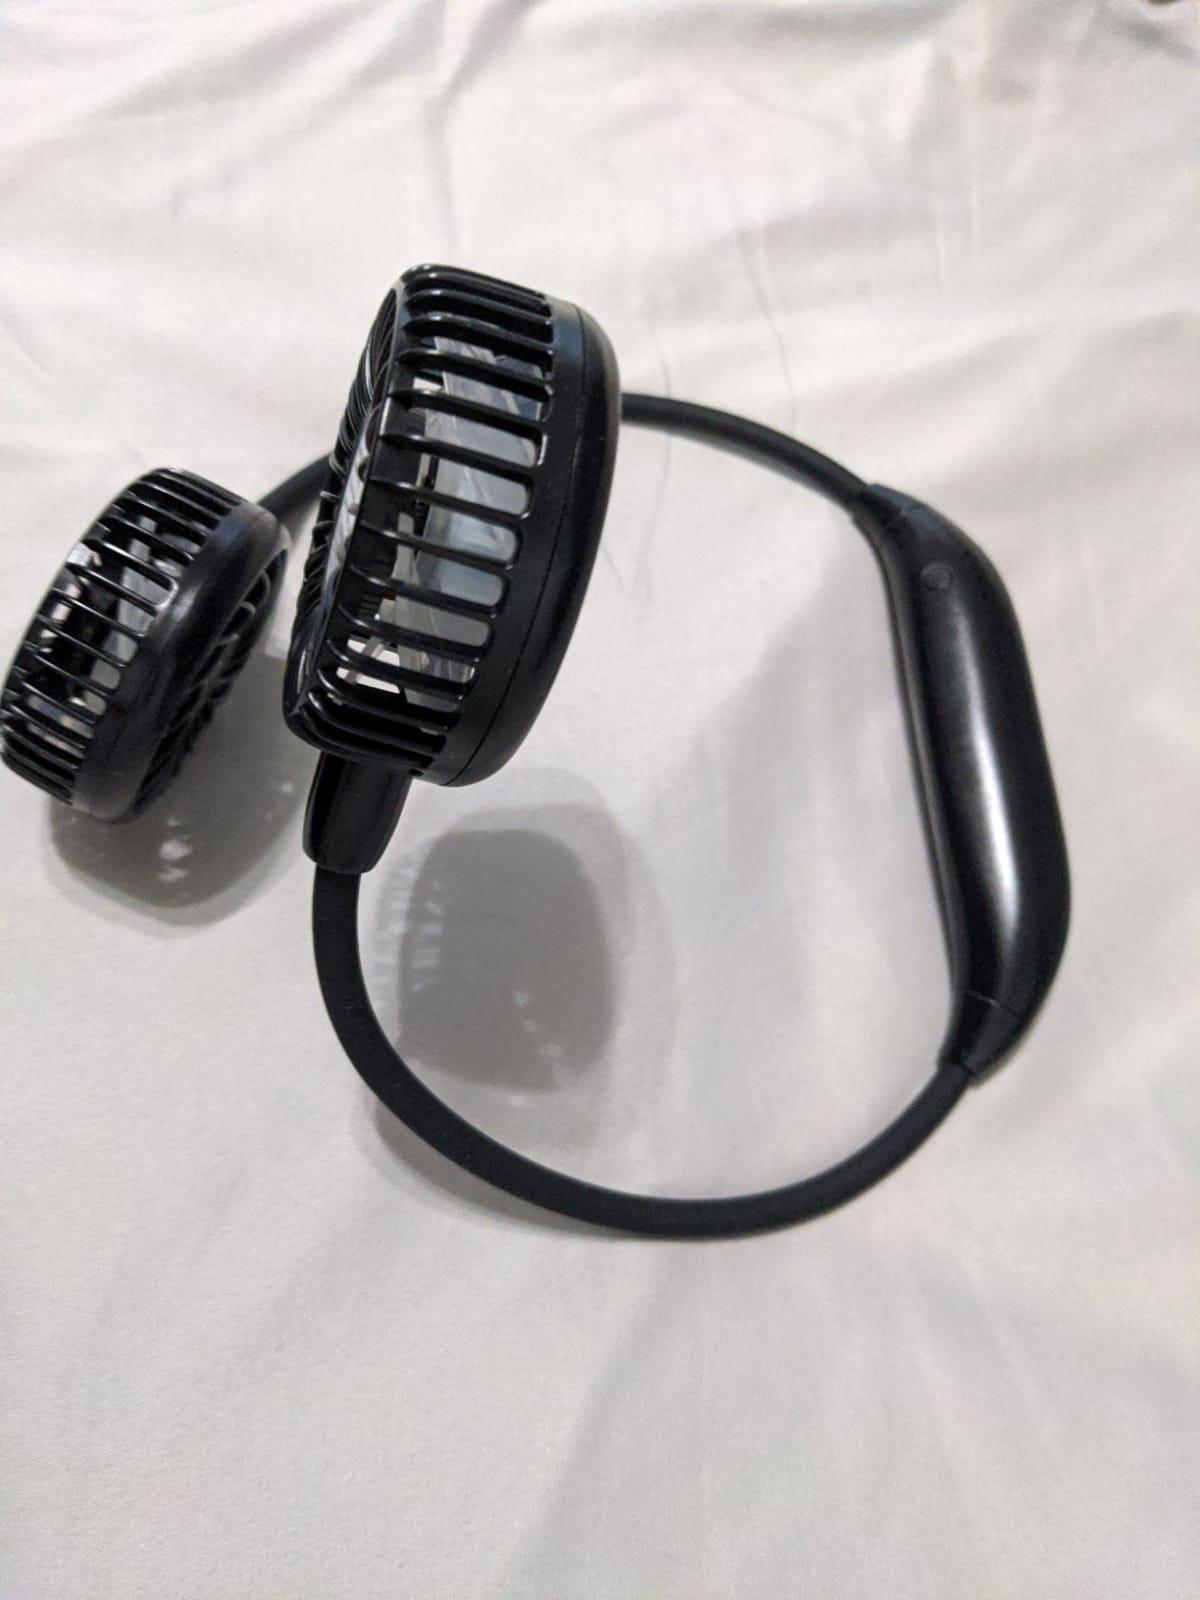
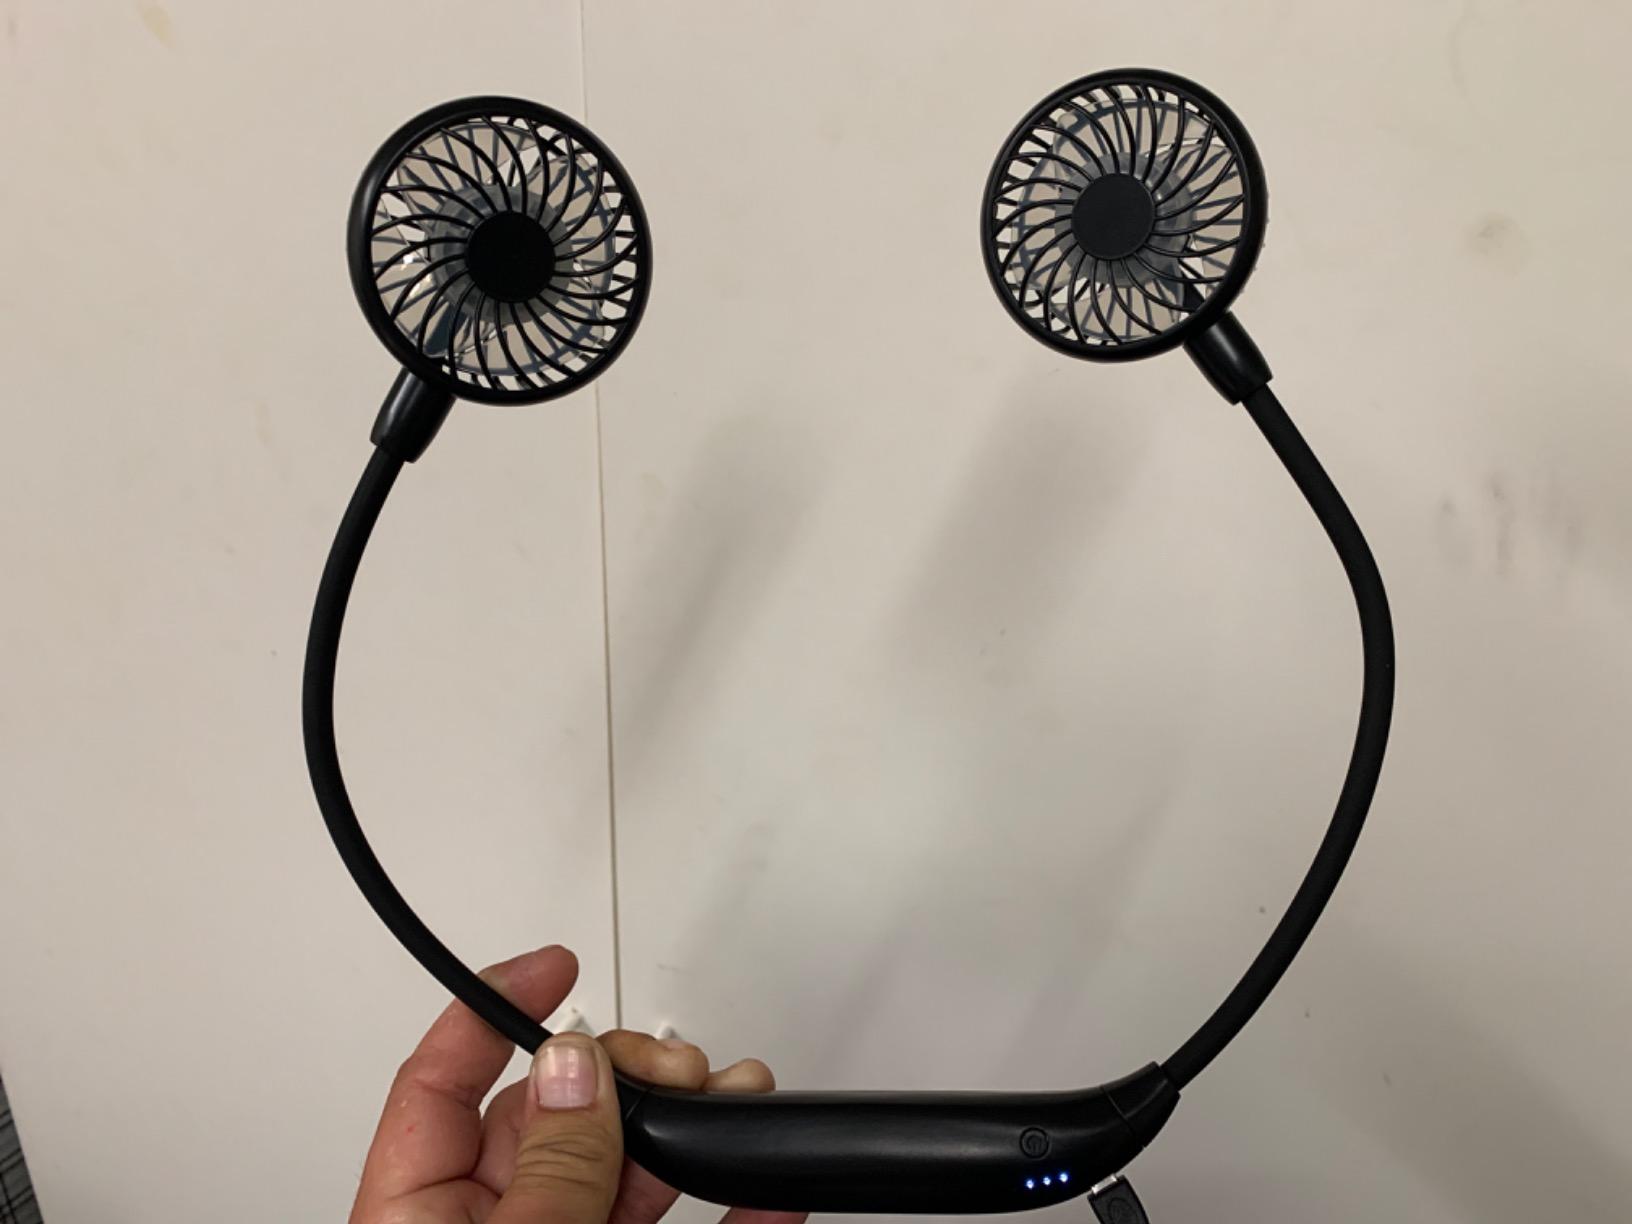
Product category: fan
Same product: yes